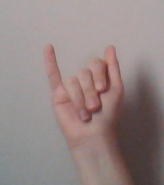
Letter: meem